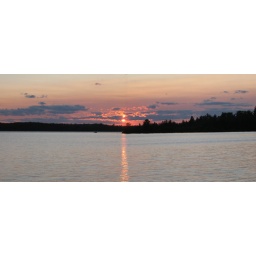
sunset over big crawling stone lake